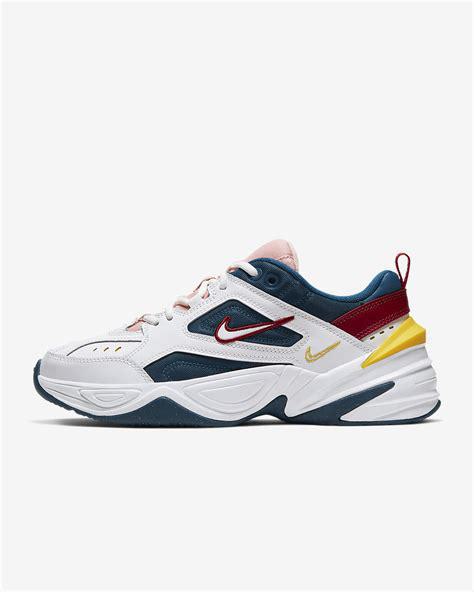
Brand: Nike
Model: M2K Tekno